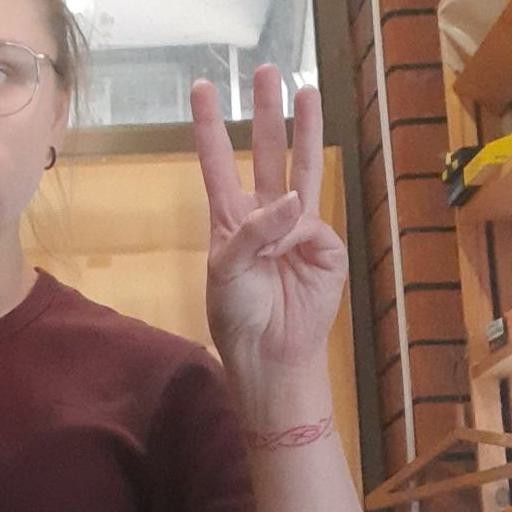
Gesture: three